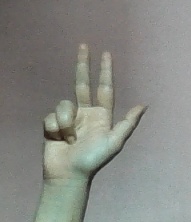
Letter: al